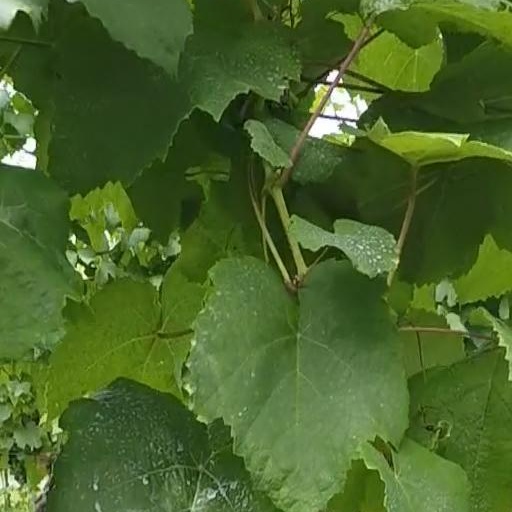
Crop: grape